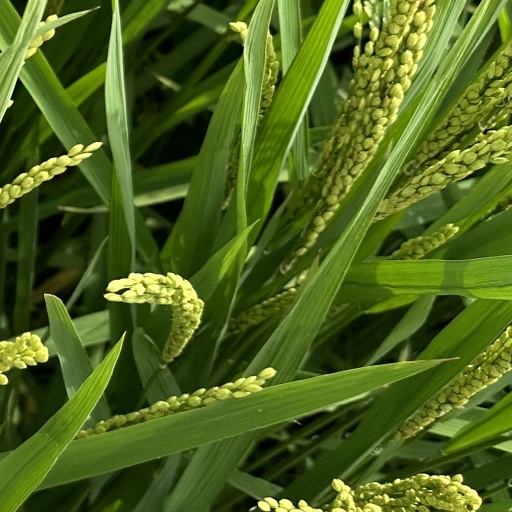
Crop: rice